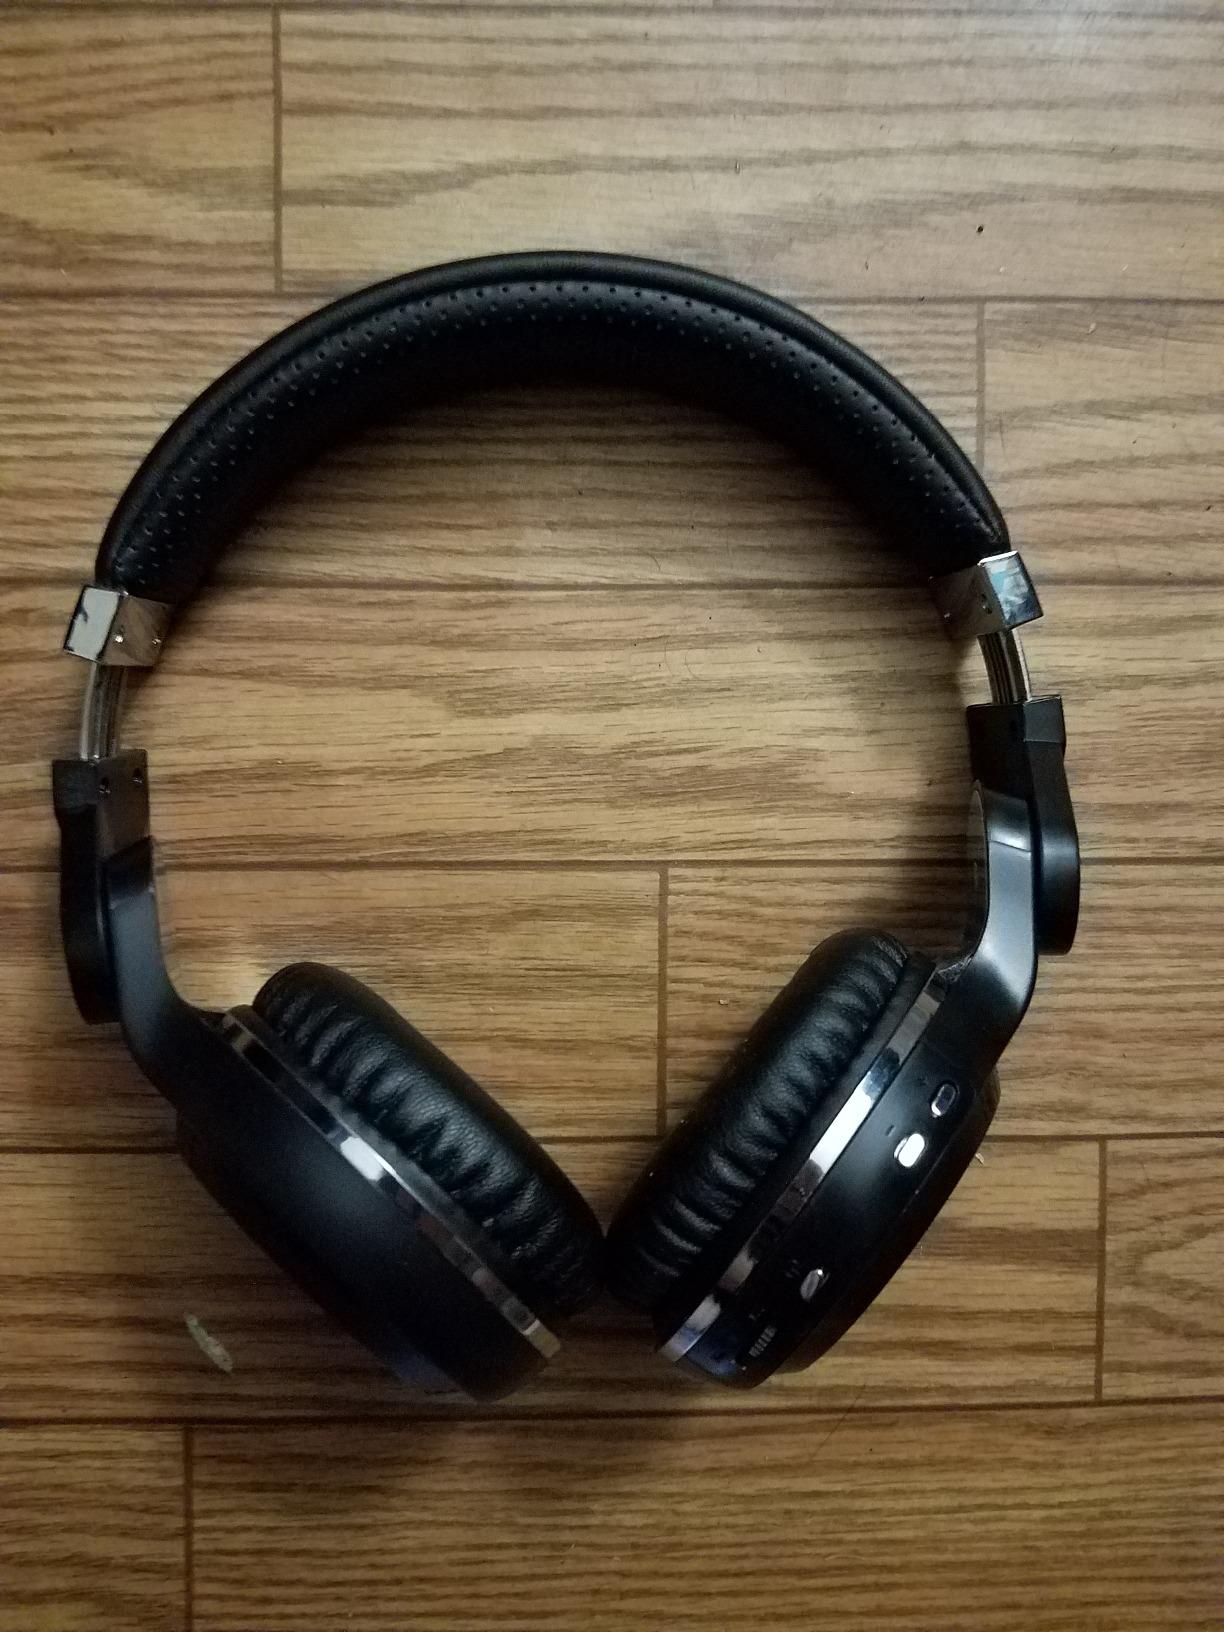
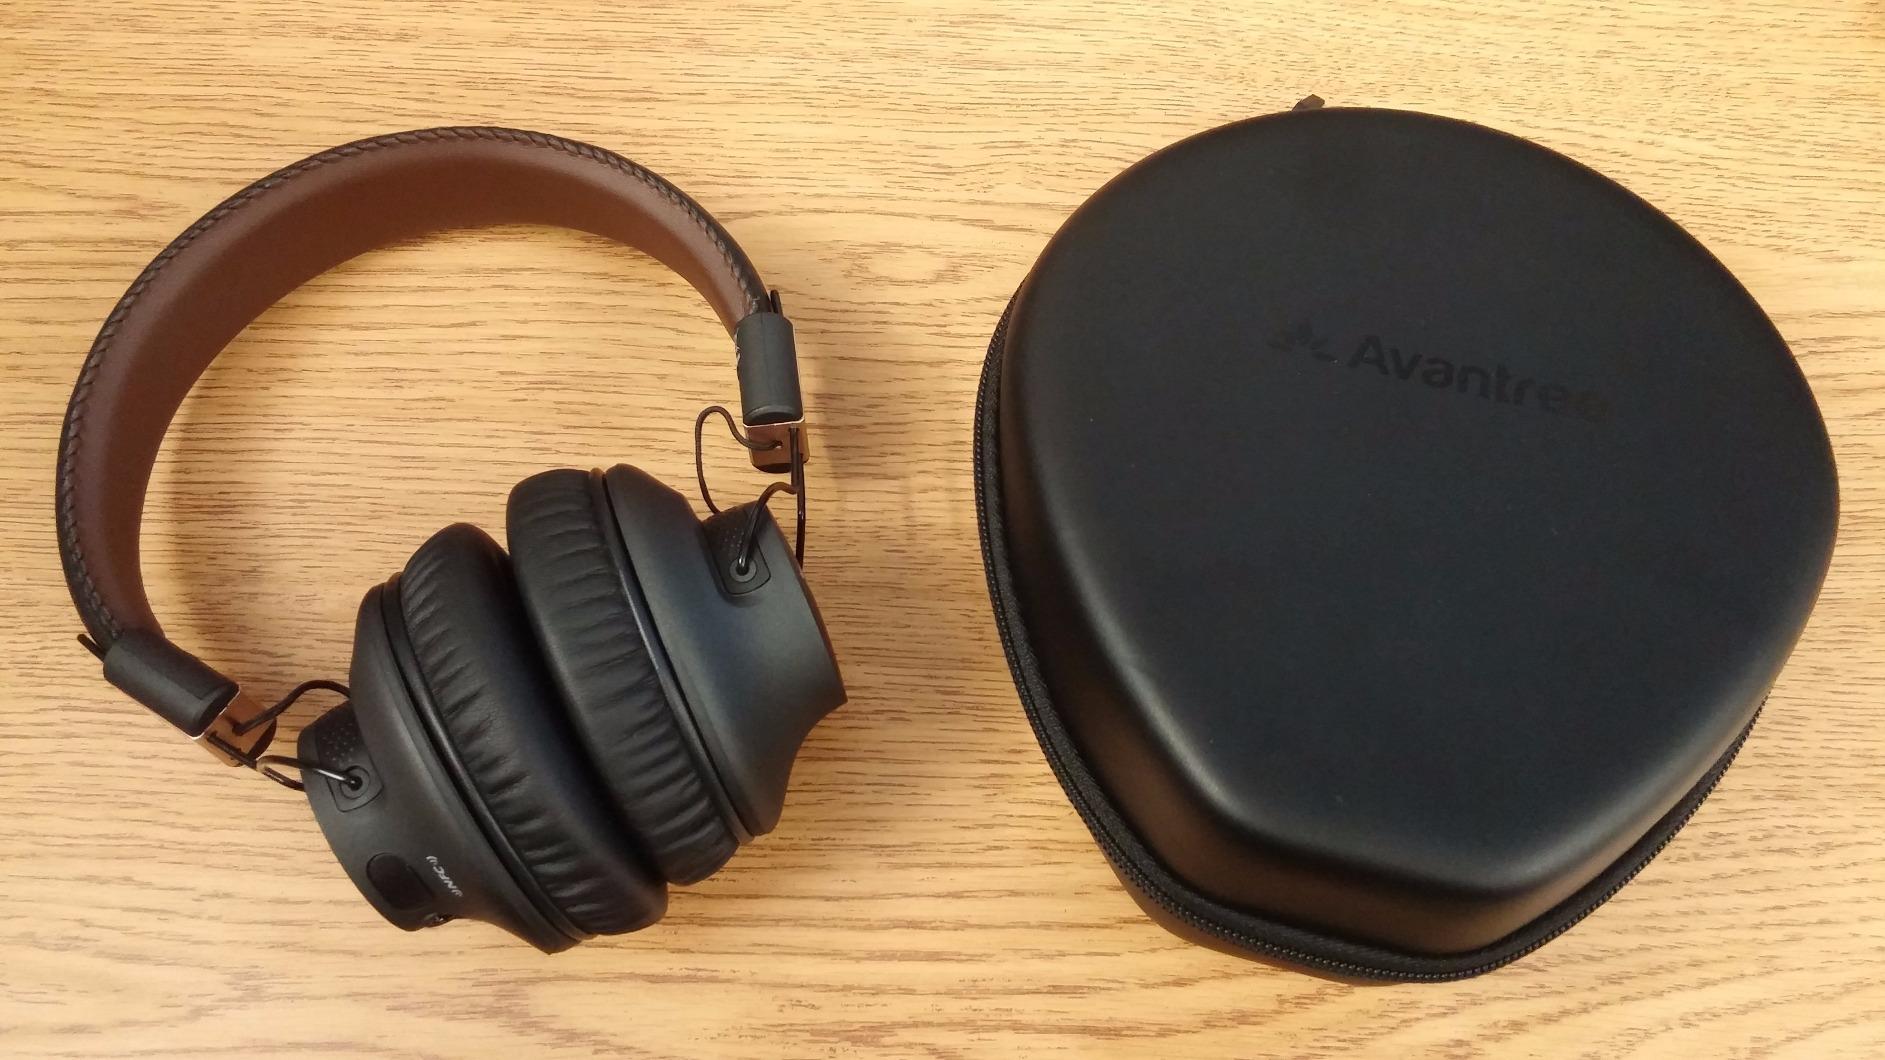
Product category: headphones
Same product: no